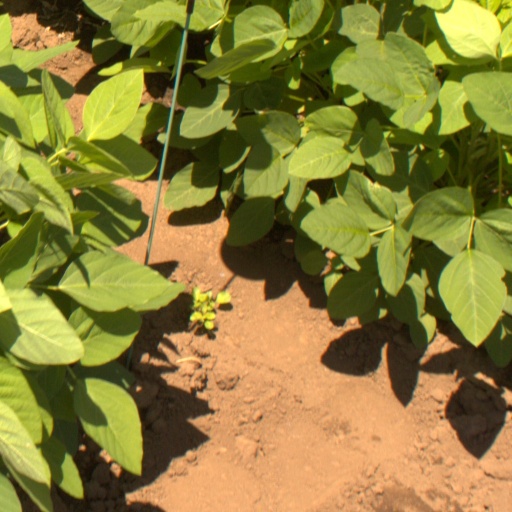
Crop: soybean